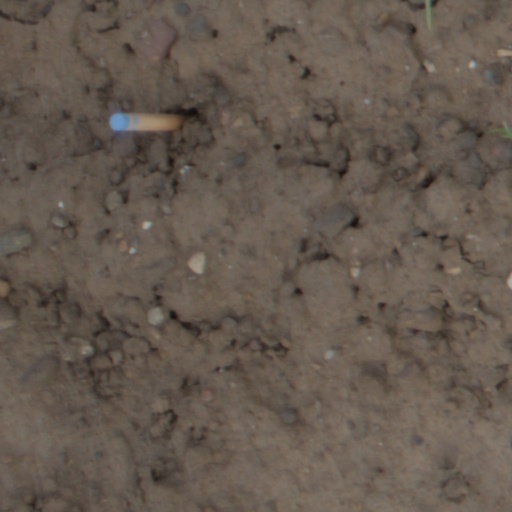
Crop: wheat